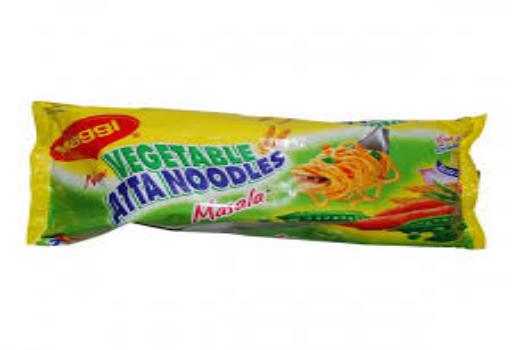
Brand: Maggi Masala noodles
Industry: Food